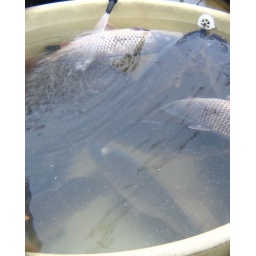
sometimes people buy the live fish home and keep them for a few days in a tub.